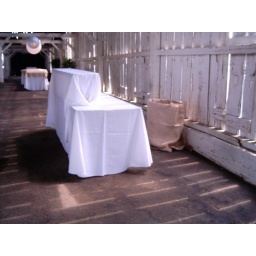
8 foot table with a bar riser, cloths for all. Trash can was covered in burlap.